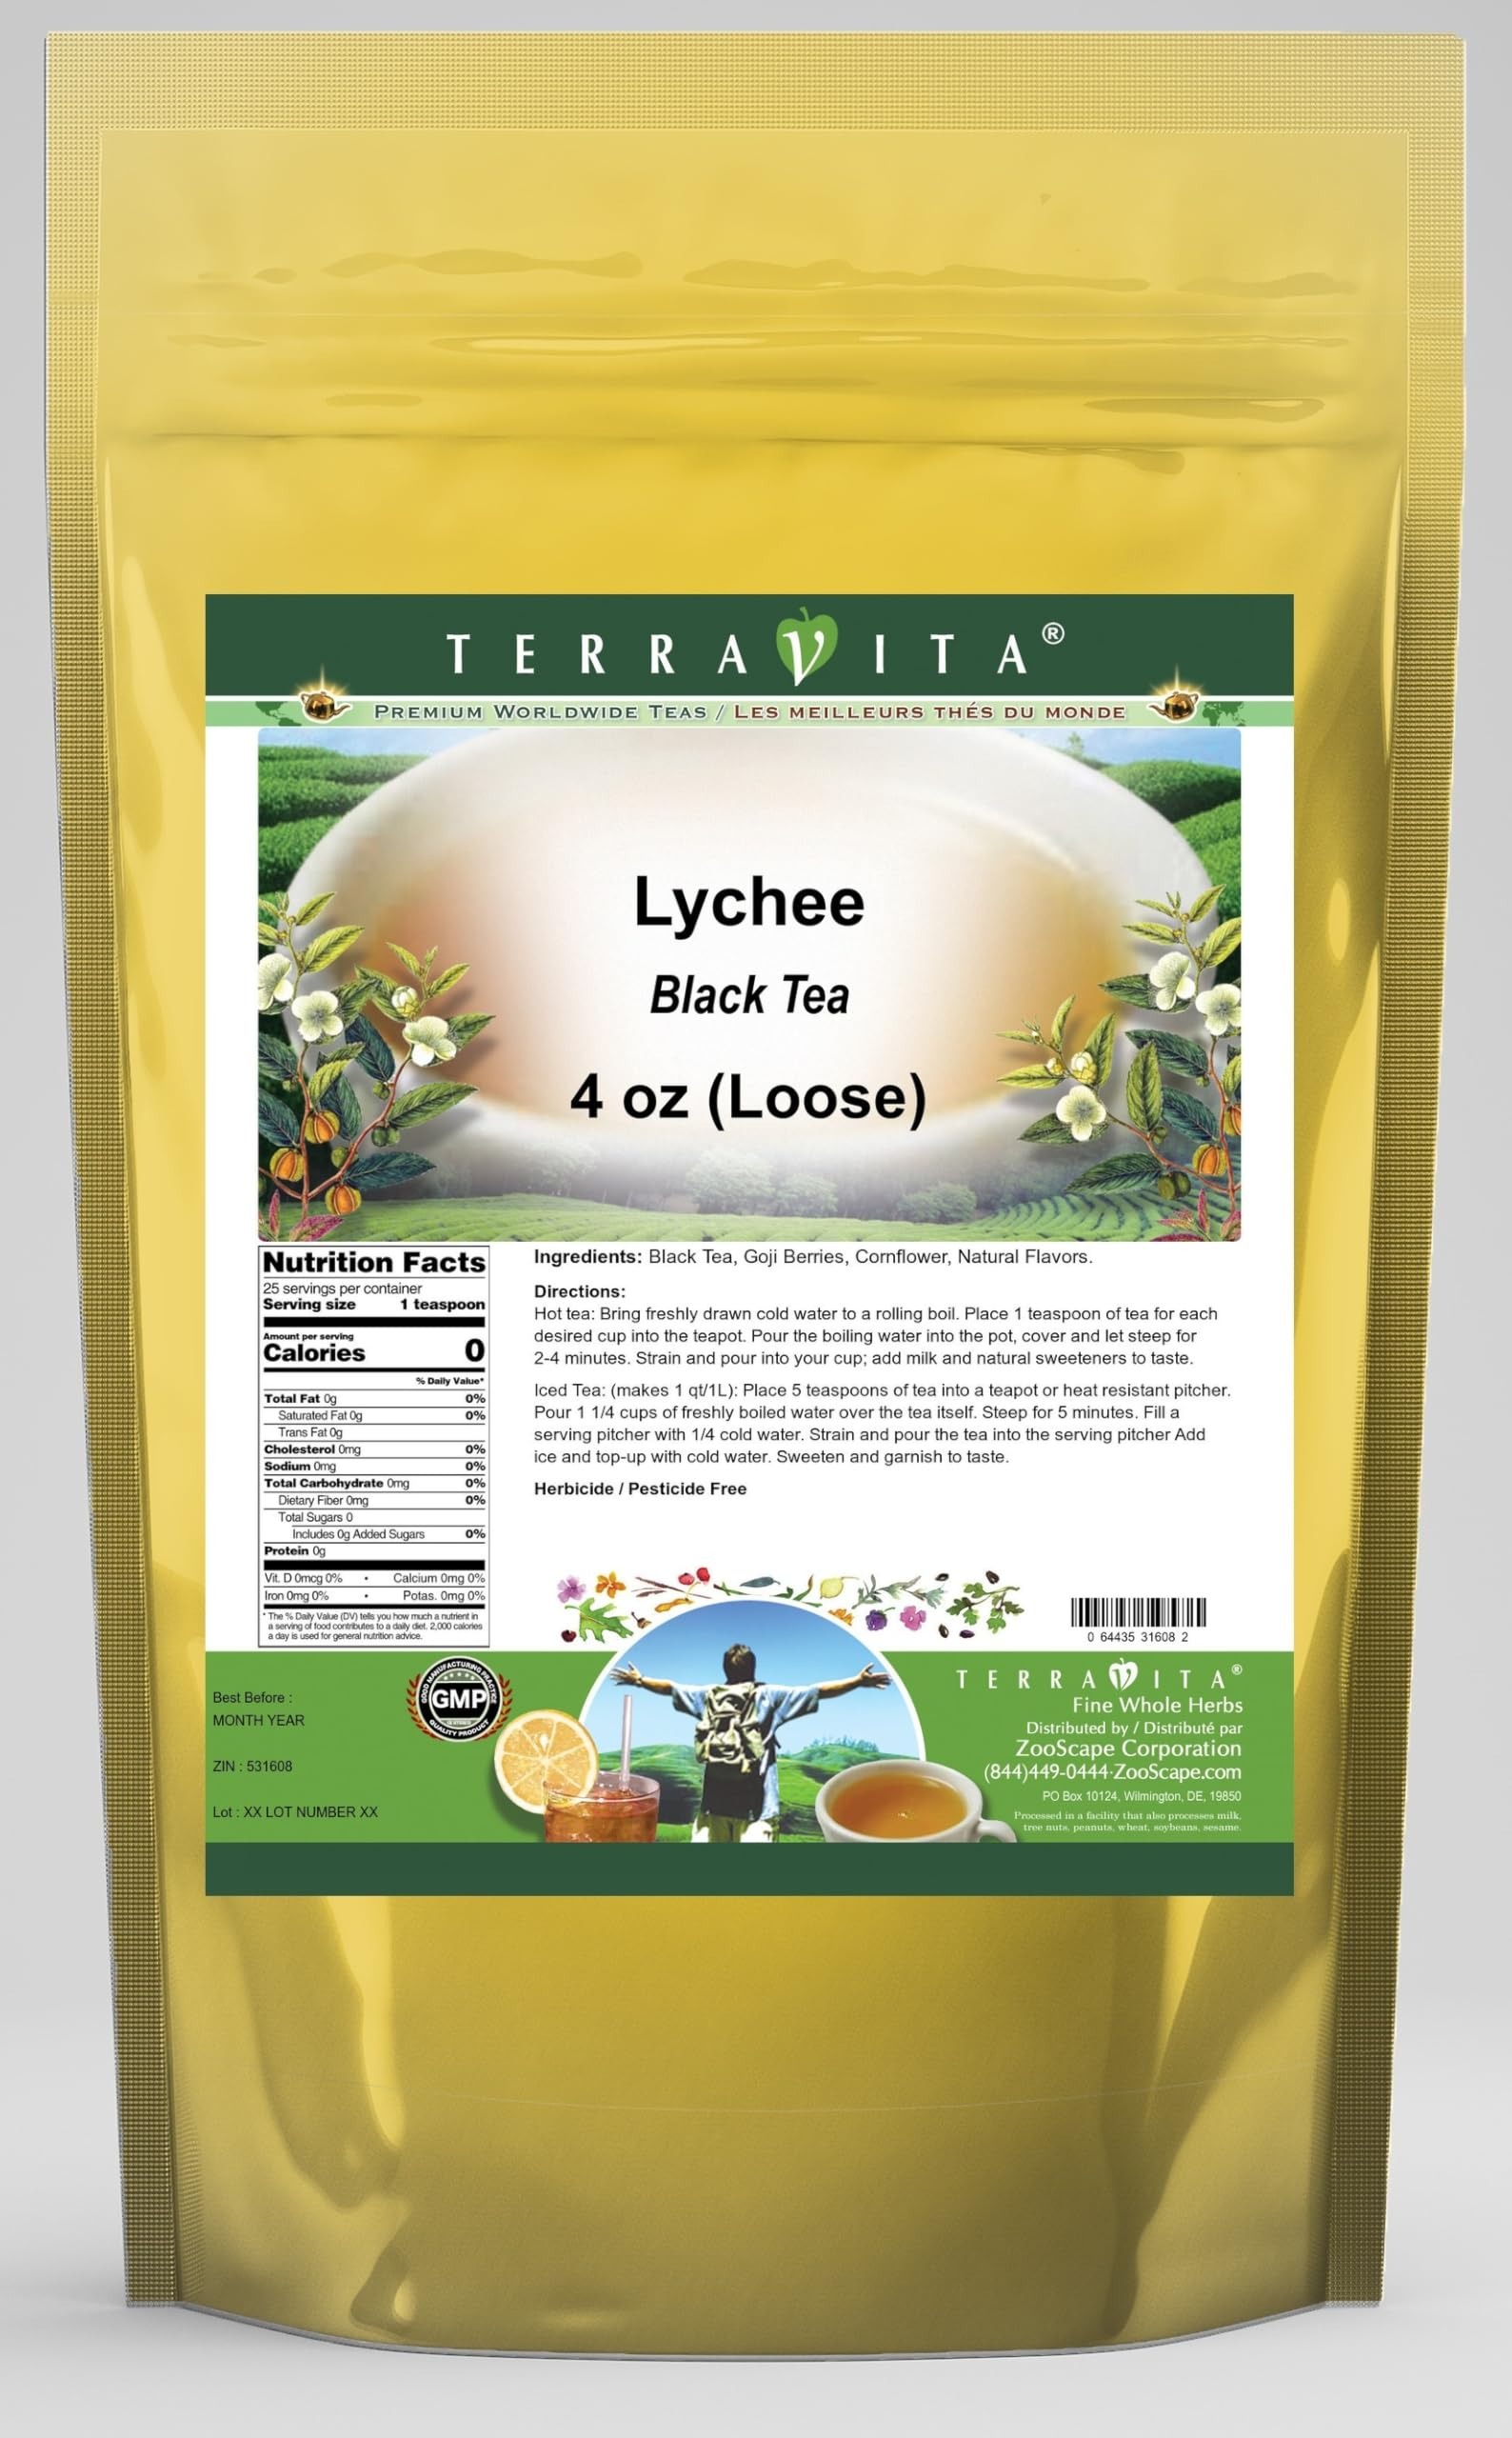
Item Name: Lychee Black Tea (Loose) (4 oz, ZIN: 531608) - 2 Pack
Bullet Point 1: Our Lychee Black Tea is a tasty flavored Black tea with Goji Berries and Cornflower that has a refreshing taste that will impress you! The unique Lychee taste is delicious! - Ingredients: Black tea, Goji Berries, Cornflower and Natural Lychee Flavor.
Bullet Point 2: No fillers.
Bullet Point 3: Manufacturer: TerraVita
Bullet Point 4: Size: 4 oz
Bullet Point 5: Loose Leaf Black Tea - Packed in a convenient upright pouch!
Product Description: Our Lychee Black Tea is a tasty flavored Black tea with Goji Berries and Cornflower that has a refreshing taste that will impress you! The unique Lychee taste is delicious! - Ingredients: Black tea, Goji Berries, Cornflower and Natural Lychee Flavor. - Hot tea brewing method: Bring freshly drawn cold water to a rolling boil. Place 1 teaspoon of tea for each desired cup into the teapot. Pour the boiling water into the pot, cover and let steep for 2-4 minutes. Strain and pour into your cup; add milk and natural sweeteners to taste. - Iced tea brewing method: (to make 1 liter/quart): Place 5 teaspoons of tea into a teapot or heat resistant pitcher. Pour 1 1/4 cups of freshly boiled water over the tea itself. Steep for 5 minutes. Fill a serving pitcher with 1/4 cold water. Strain and pour the tea into the serving pitcher Add ice and top-up with cold water. Sweeten and garnish to taste. - TerraVita is an exclusive line of premium-quality, natural source products that use only the finest, purest and most potent ingredients found around the world. TerraVita is hallmarked by the highest possible standards of purity, potency, stability and freshness. All of our products are prepared with the highest elements of quality control, from raw materials through the entire manufacturing process, up to and including the moment that the bottles or bags are sealed for freshness and shipped out to you. Our highest possible standards are certified by independent laboratories and backed by our personal guarantee. - TerraVita exists to meet and ensure your family's health and wellness without the harmful effects of chemicals and health products. We strive to make all of our products affordable and reliable and are constantly searching the market to maintain our affordability and to look for ne
Value: 8.0
Unit: Ounce

Price: 29.41